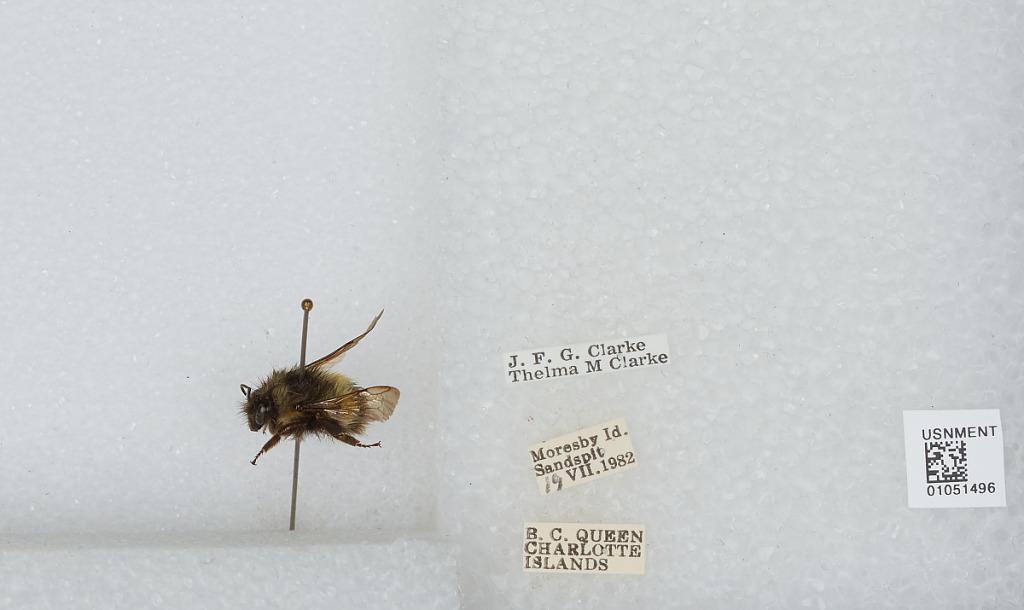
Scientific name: Bombus sp.
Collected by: J. Clarke & T. Clarke
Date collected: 1982-7-19
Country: Canada
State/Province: British Columbia
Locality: Queen Charlotte Islands, Moresby Island, Sandspit
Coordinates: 48.6994, -123.299